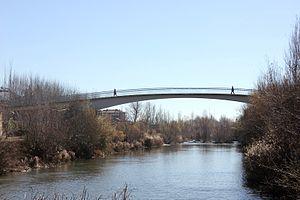
Le Bernesga est un cours d'eau espagnol d'une longueur de 77 km qui coule dans la communauté autonome de Castille-et-León. Il est un affluent de l'Esla dans le bassin du Douro.